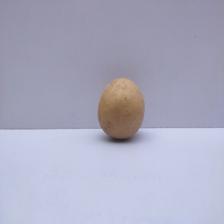
Size: Medium